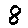
Label: 8